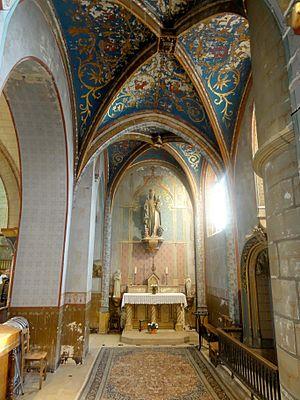
Chapelle de la Vierge, vue vers l'est.
L'église Notre-Dame est une église catholique paroissiale située à Chamant, en France. Son clocher roman a été bâti à la suite de la fondation de la paroisse en 1129. Il a été complété par un flèche octogone en pierre au cours du XIIIᵉ siècle, qui en fait un ensemble remarquable, représentatif des clochers d'Île-de-France. Le chœur roman a été remplacé par une construction gothique rayonnant d'une grande simplicité vers 1260 ou quelques décennies après. Ce chœur actuel n'est pas voûté, et son seul ornement sont les trois fenêtres au remplage de type rayonnant tardif. Le reste de l'église a été rebâti pendant la première moitié du XVIᵉ siècle. Seulement la chapelle de la Vierge au sud de la base du clocher et du chœur est voûtée d'ogives dès le départ. La nef et son unique collatéral au sud sont à l'origine d'une facture sommaire. Entre 1863 et 1877, une restauration discutable financée par Napoléon III apporte un voûtement néogothique, et une décoration intérieure dans le style troubadour. Les seuls éléments authentiquement gothiques flamboyants de la nef et du collatéral sont les grandes arcades et le portail méridional, qui est de belle facture.